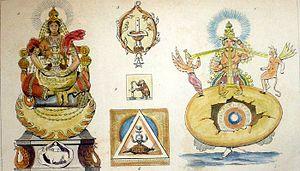
Prajapati, dans la mythologie hindoue, est le mot qui qualifie généralement le dieu créateur, père des devas, les dieux, et des asuras, les démons. C'est l'un des dix géniteurs, esprits issus de Brahmā pour peupler le monde. Il commit l'inceste primordial avec sa fille Uṣas « la Brillante », personnifiant l'Aurore.